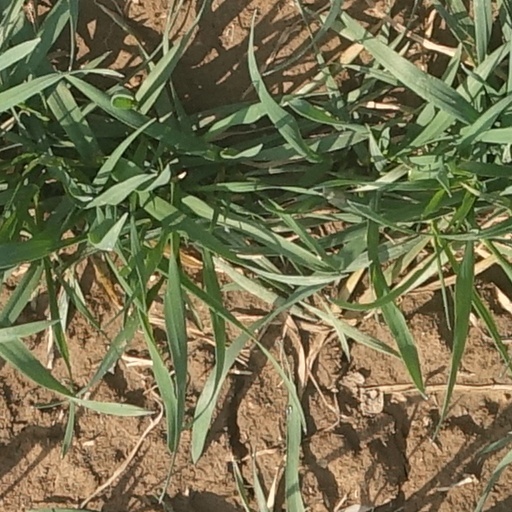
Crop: wheat